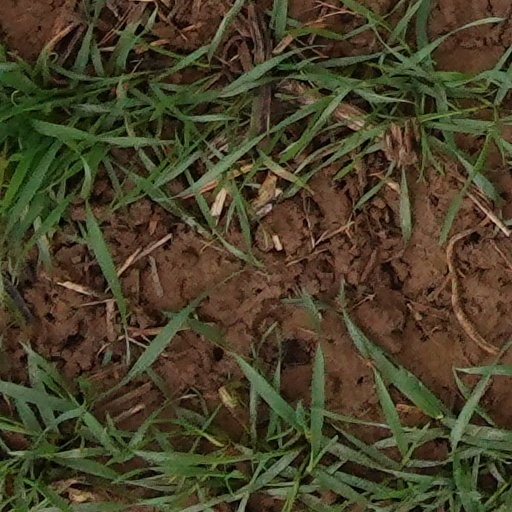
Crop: wheat